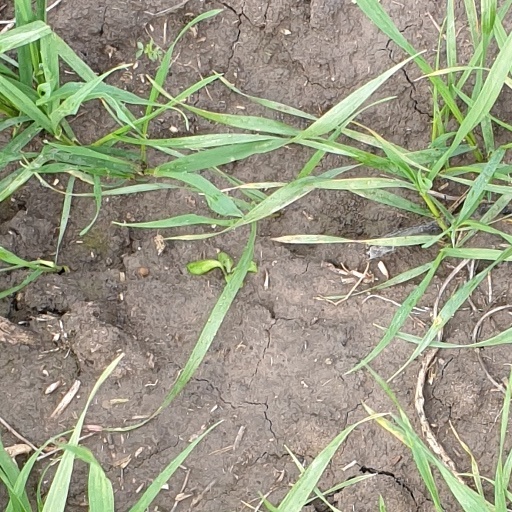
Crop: wheat